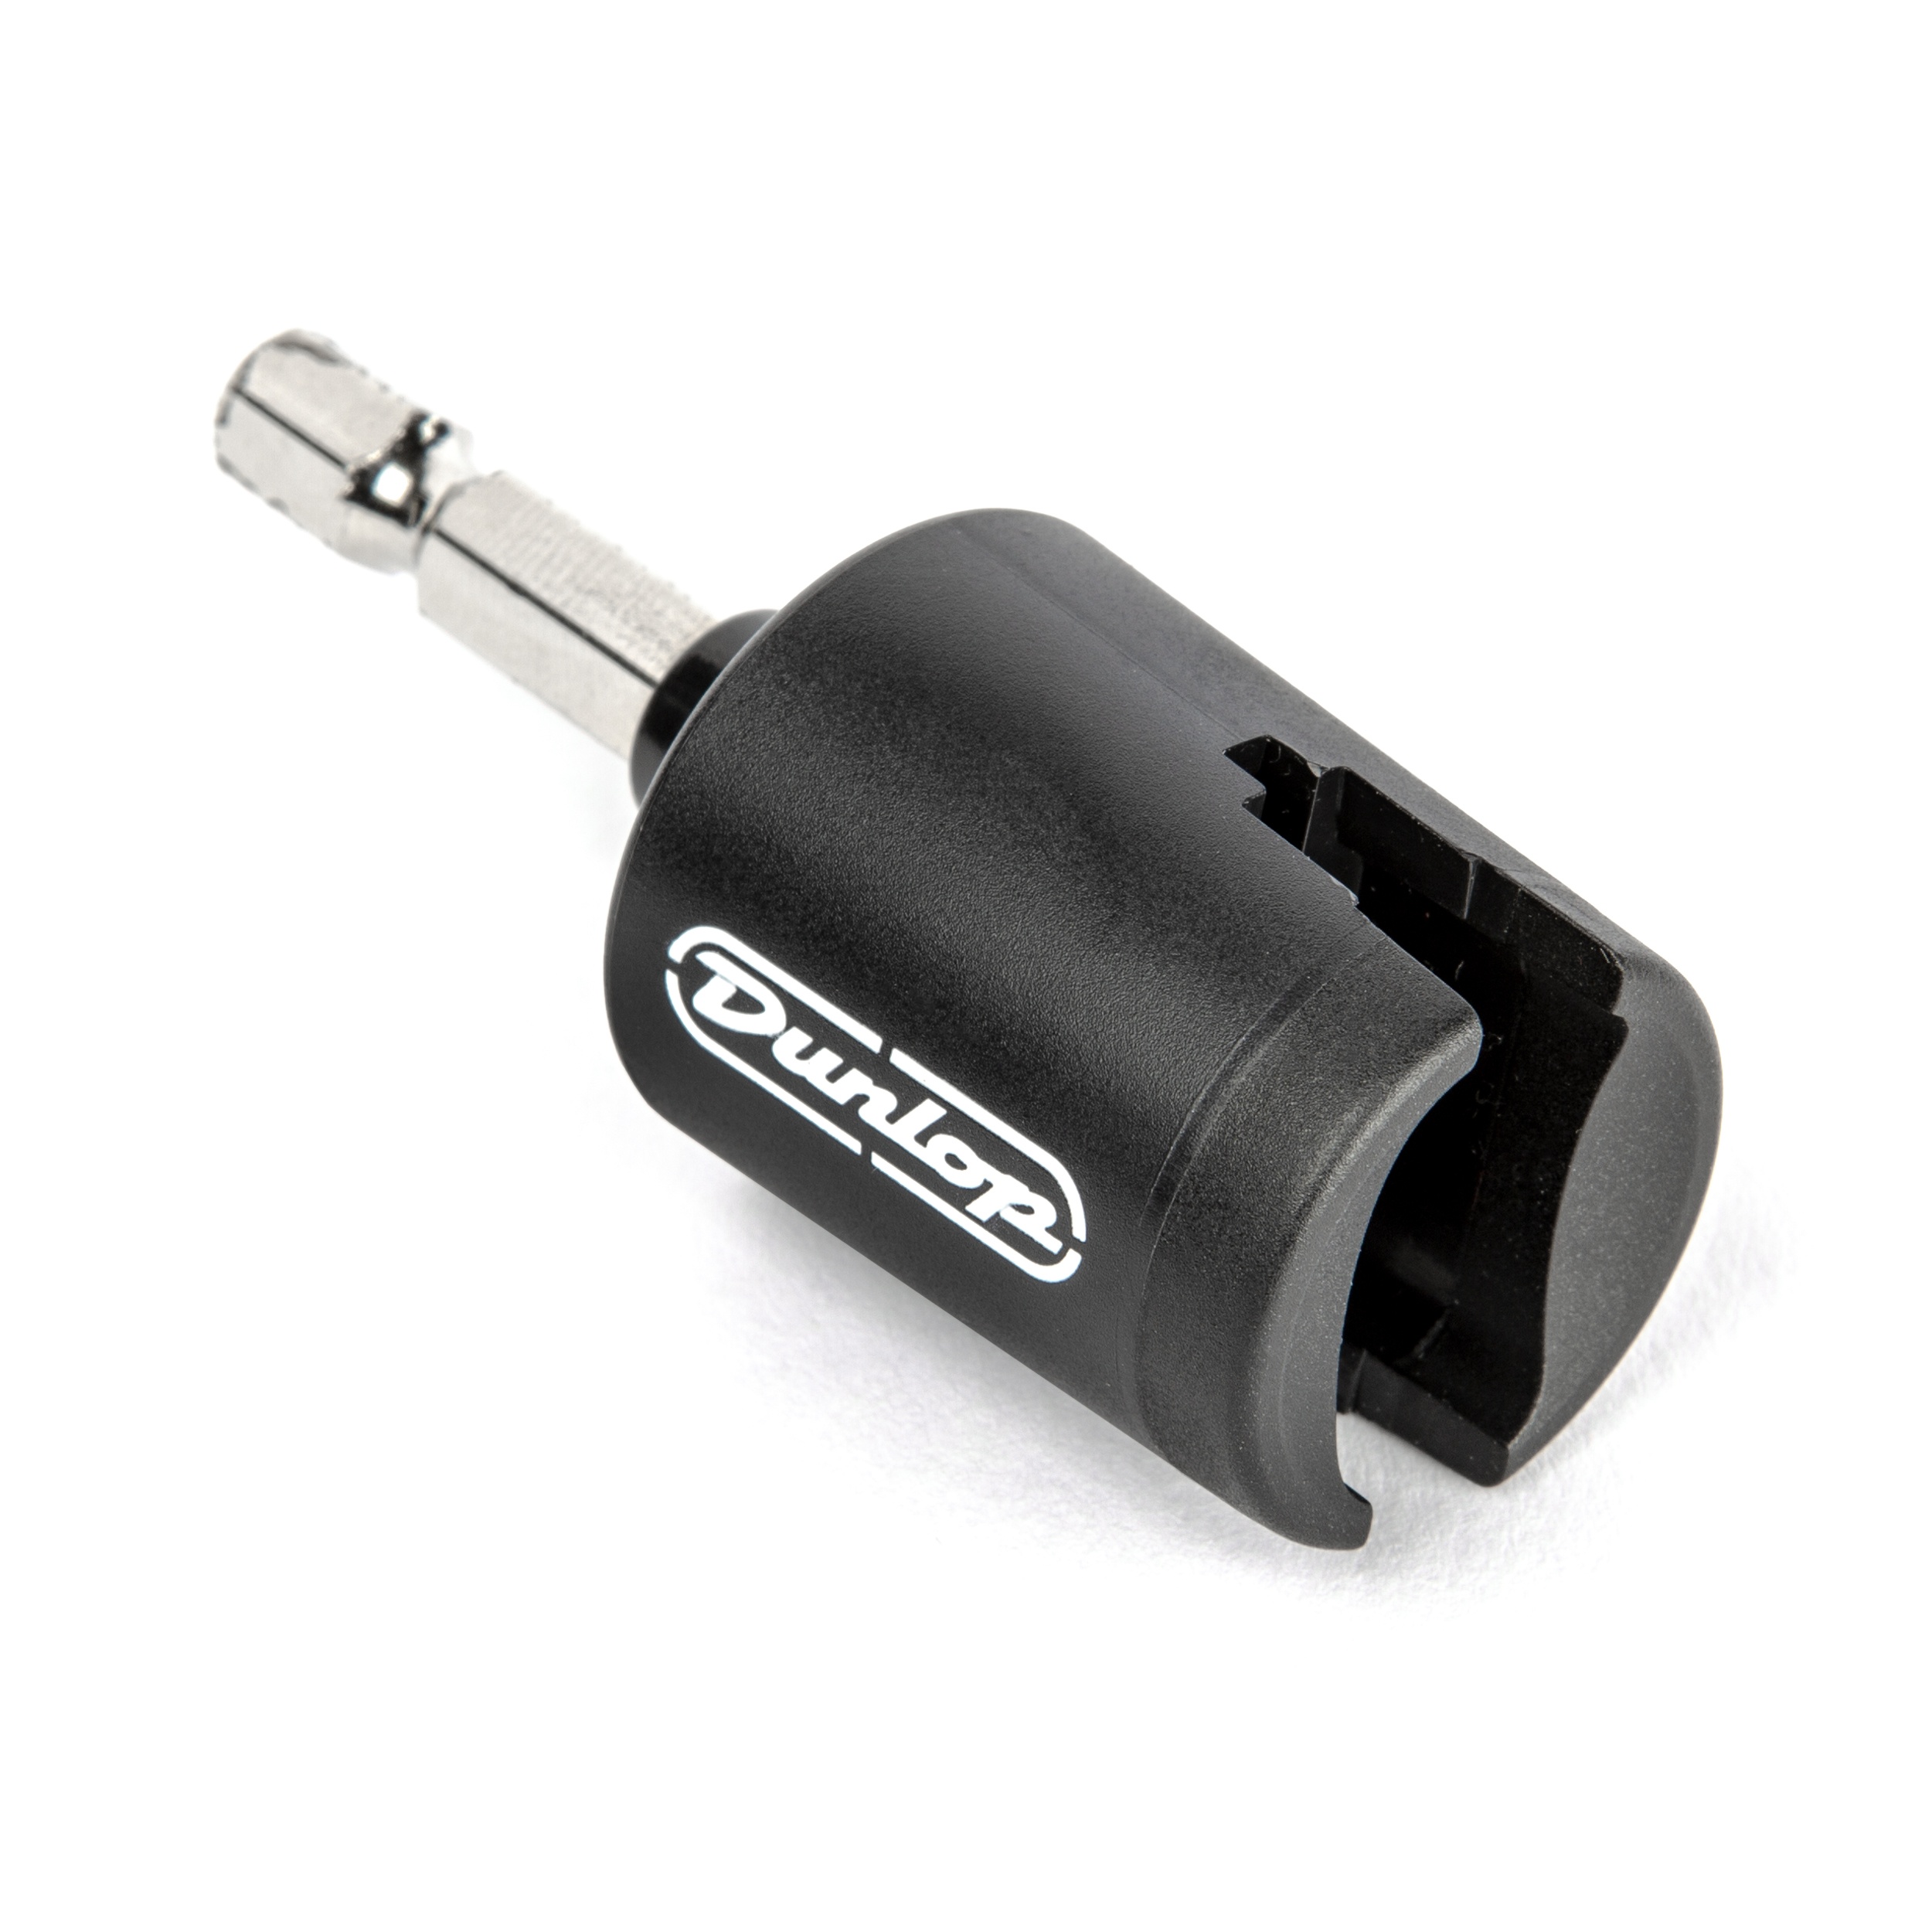
Jim Dunlop 124 System 65 Universal Bit Winder
Turn your favorite electric screwdriver into a fast and efficient stringwinder for quick and easy string changes. This System 65 Universal Bit Winder is designed to fit any electric screwdriver and the most common guitar and bass tuning machine heads. Give a fresh set a spin. Performance is everything.
Brand: JIM DUNLOP
Category: Arts & Entertainment > Hobbies & Creative Arts > Musical Instrument & Orchestra Accessories > String Instrument Accessories > Guitar Accessories > Guitar String Winders > Electric String Winders